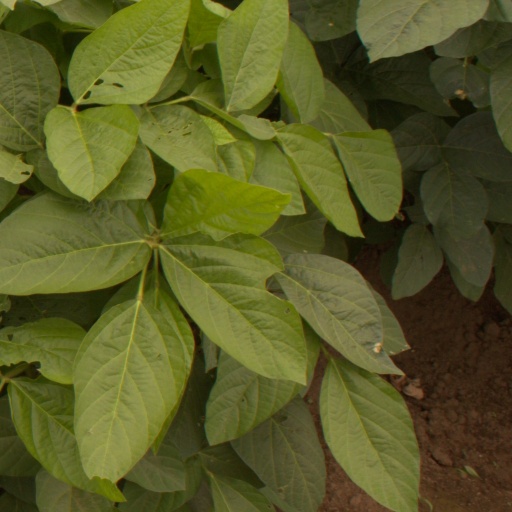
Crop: soybean